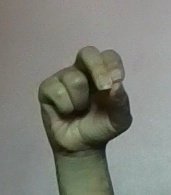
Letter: gaaf